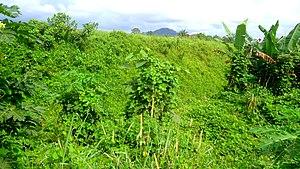
Cette image représente le ravin dans lequel le train qui a déraillé et a causé la mort d'une centaine de personnes en octobre 2016, a échoué.
L’accident ferroviaire d’Éséka est un déraillement survenu le 21 octobre 2016 à 13 h 30, près de la gare d'Éséka sur la ligne de Douala à Yaoundé à Éséka au Cameroun. Le train avait été doublé. L'accident a fait 79 morts et 551 blessés.